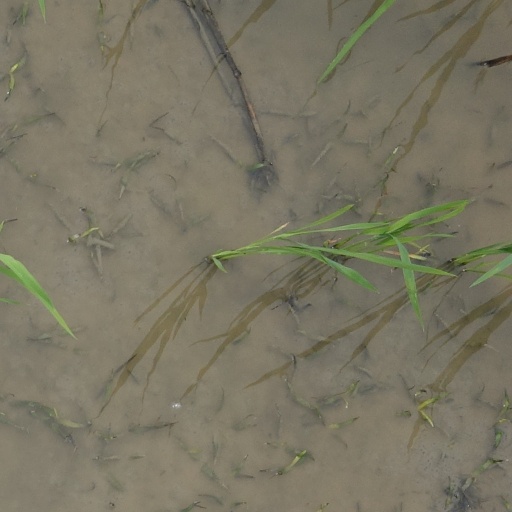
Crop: rice